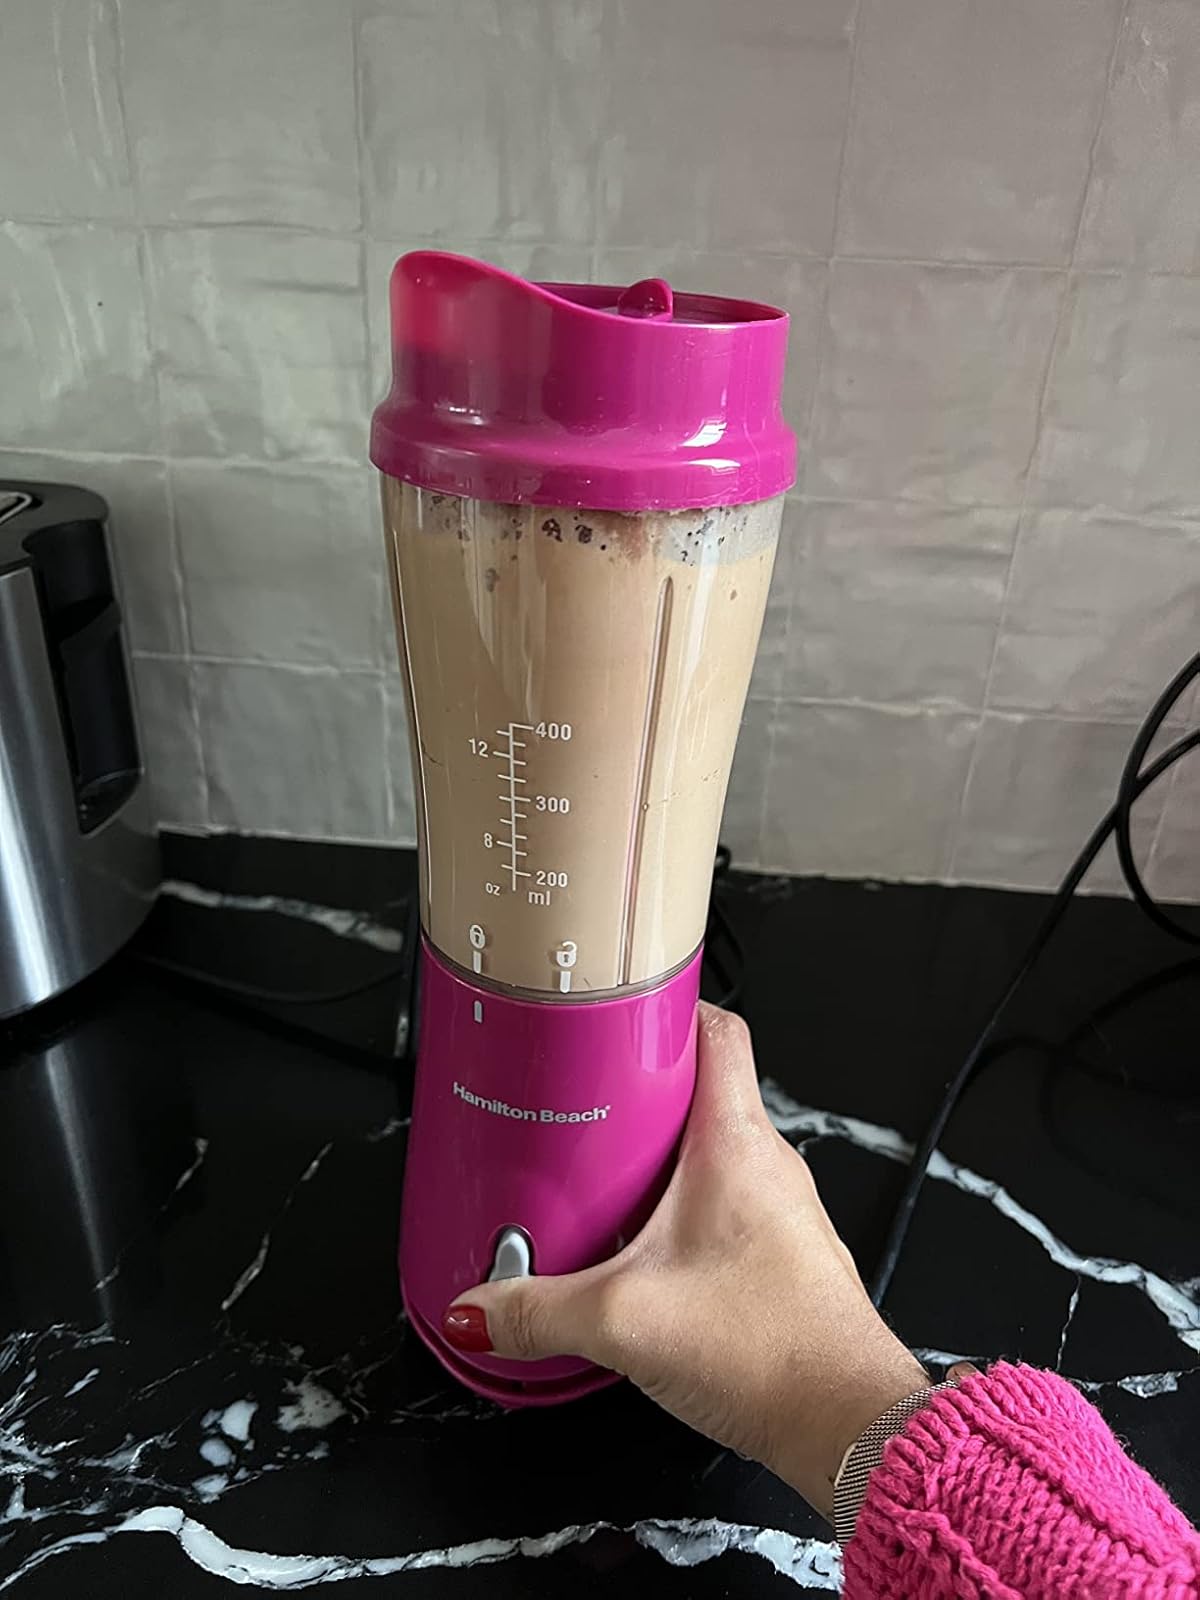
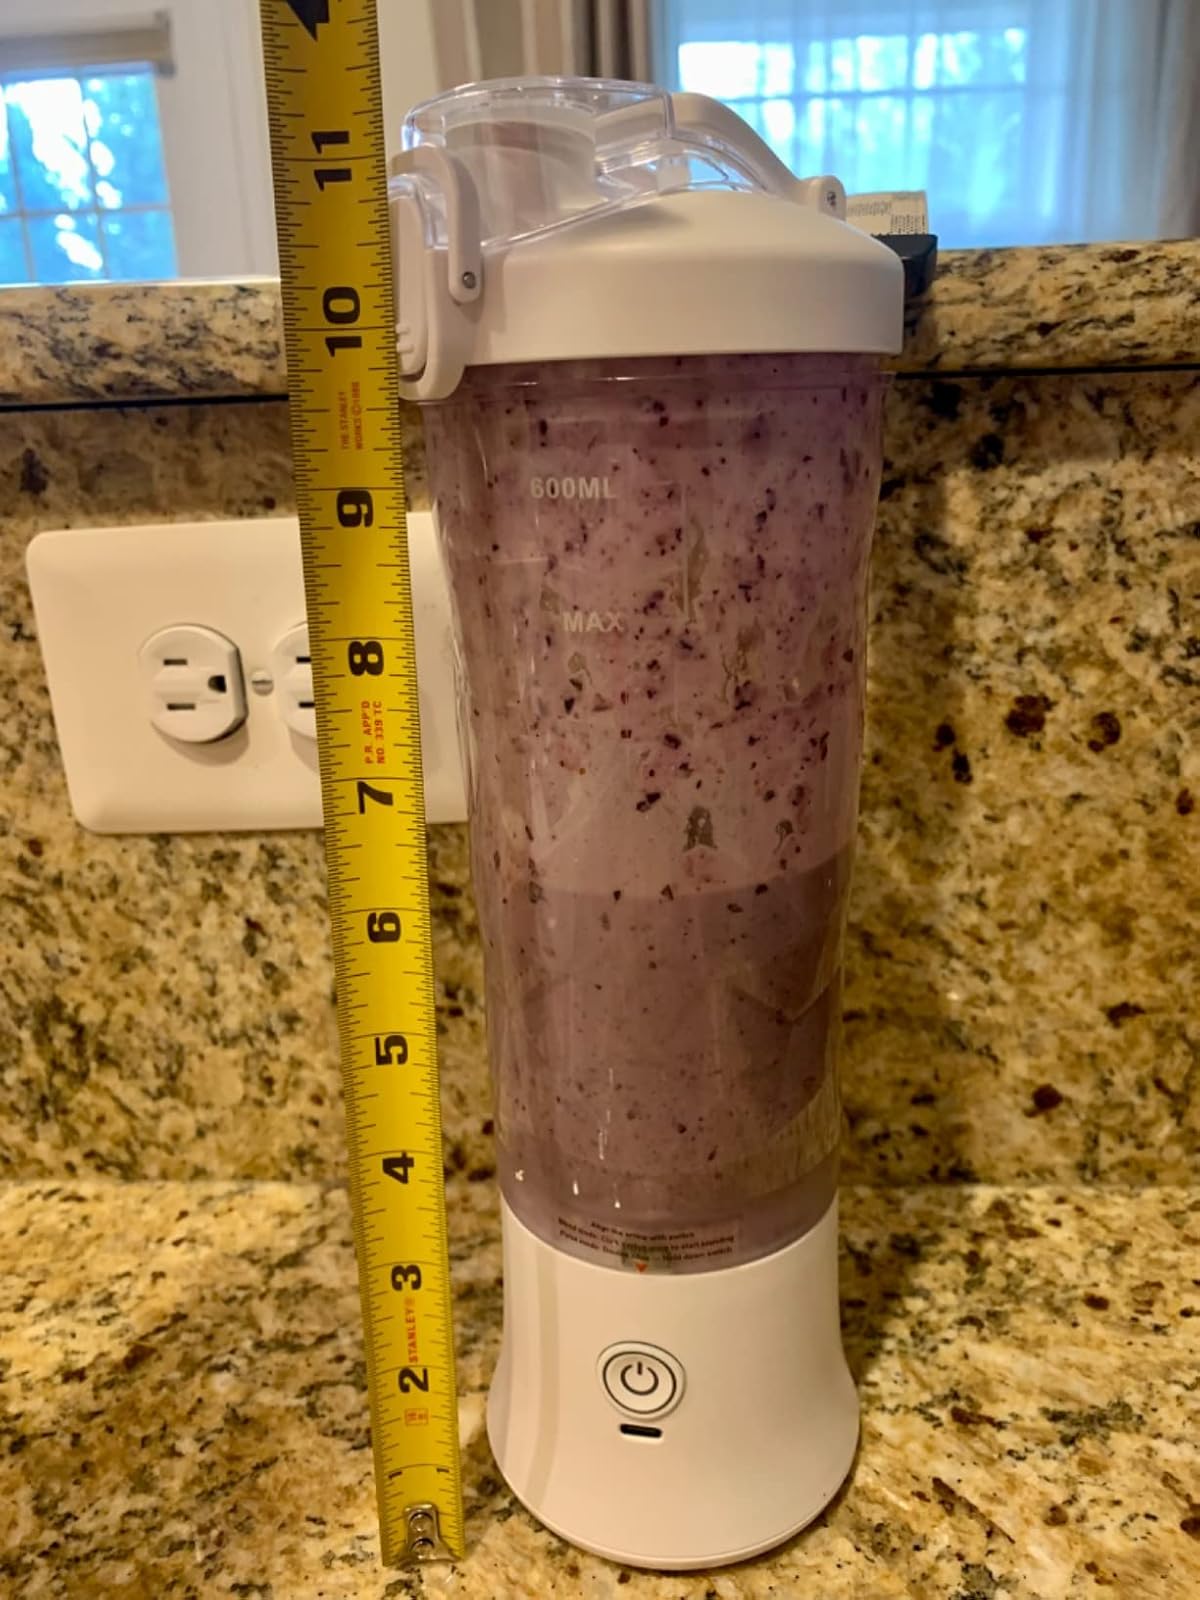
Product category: items_blender
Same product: no